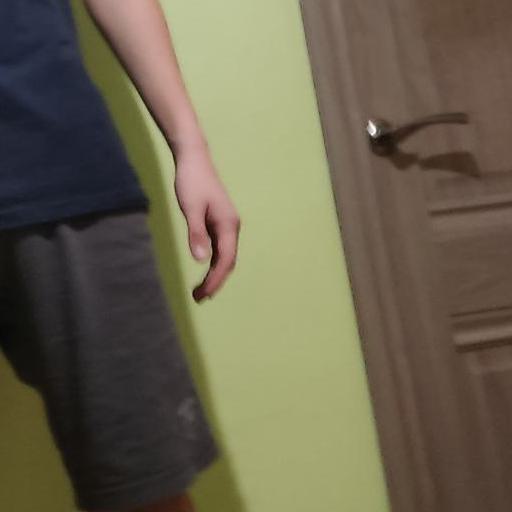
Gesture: no_gesture